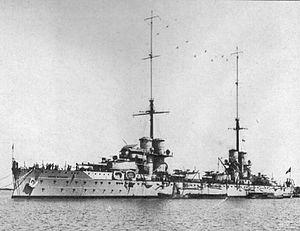
Le Dante Alighieri est le premier cuirassé de type dreadnought construit pour la Regia Marina. Premier cuirassé au monde à posséder des tourelles triples, il participe à la Première Guerre mondiale en tant que navire amiral. Il n'est cependant engagé qu'une seule fois, à Durazzo en 1918, où il n'a pas l'occasion de se mesurer aux forces ennemies. Modernisé en 1923, le Dante Alighieri est retiré du service en 1928.